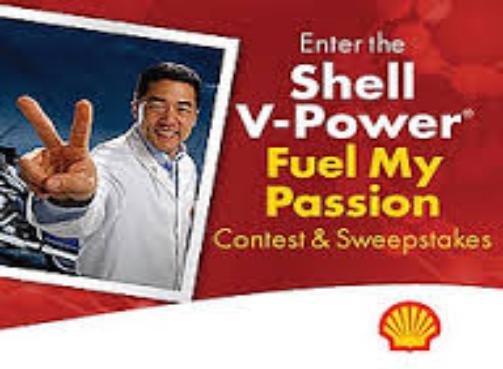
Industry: Transportation